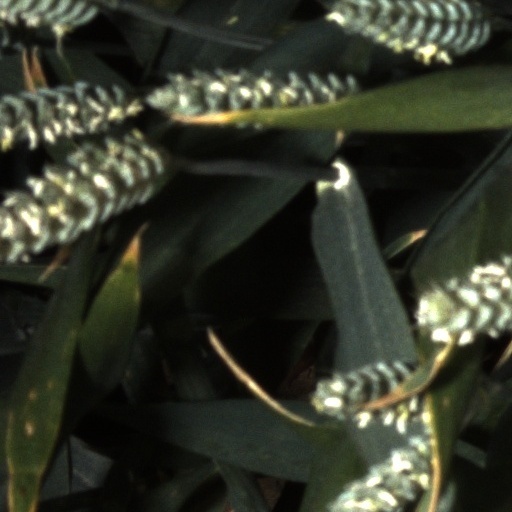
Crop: wheat